Color vision

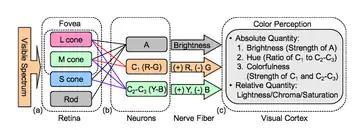
Opponent process theory

Two complementary theories of color vision are the trichromatic theory and the opponent process theory. The trichromatic theory, or Young–Helmholtz theory, proposed in the 19th century by Thomas Young and Hermann von Helmholtz, posits three types of cones preferentially sensitive to blue, green, and red, respectively. Others have suggested that the trichromatic theory is not specifically a theory of color vision but a theory of receptors for all vision, including color but not specific or limited to it. Equally, it has been suggested that the relationship between the phenomenal opponency described by Ewald Hering and the physiological opponent processes are not straightforward (see below), making of physiological opponency a mechanism that is relevant to the whole of vision, and not just to color vision alone. Hering proposed the opponent process theory in 1872. It states that the visual system interprets color in an antagonistic way: red vs. green, blue vs. yellow, black vs. white. Both theories are generally accepted as valid, describing different stages in visual physiology, visualized in the adjacent diagram.